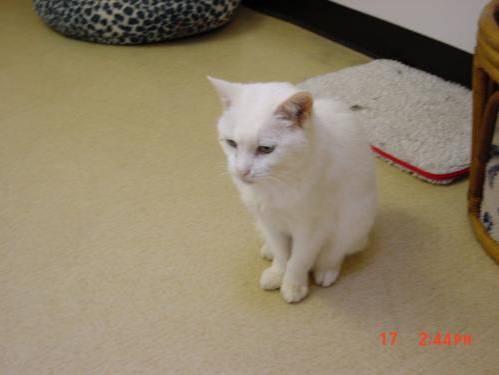
cat